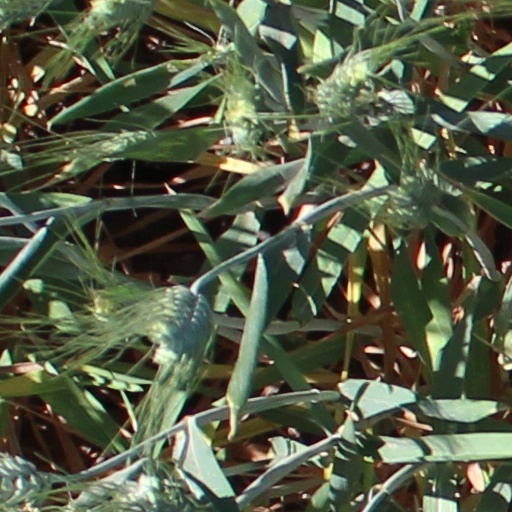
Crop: wheat